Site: brandenburg
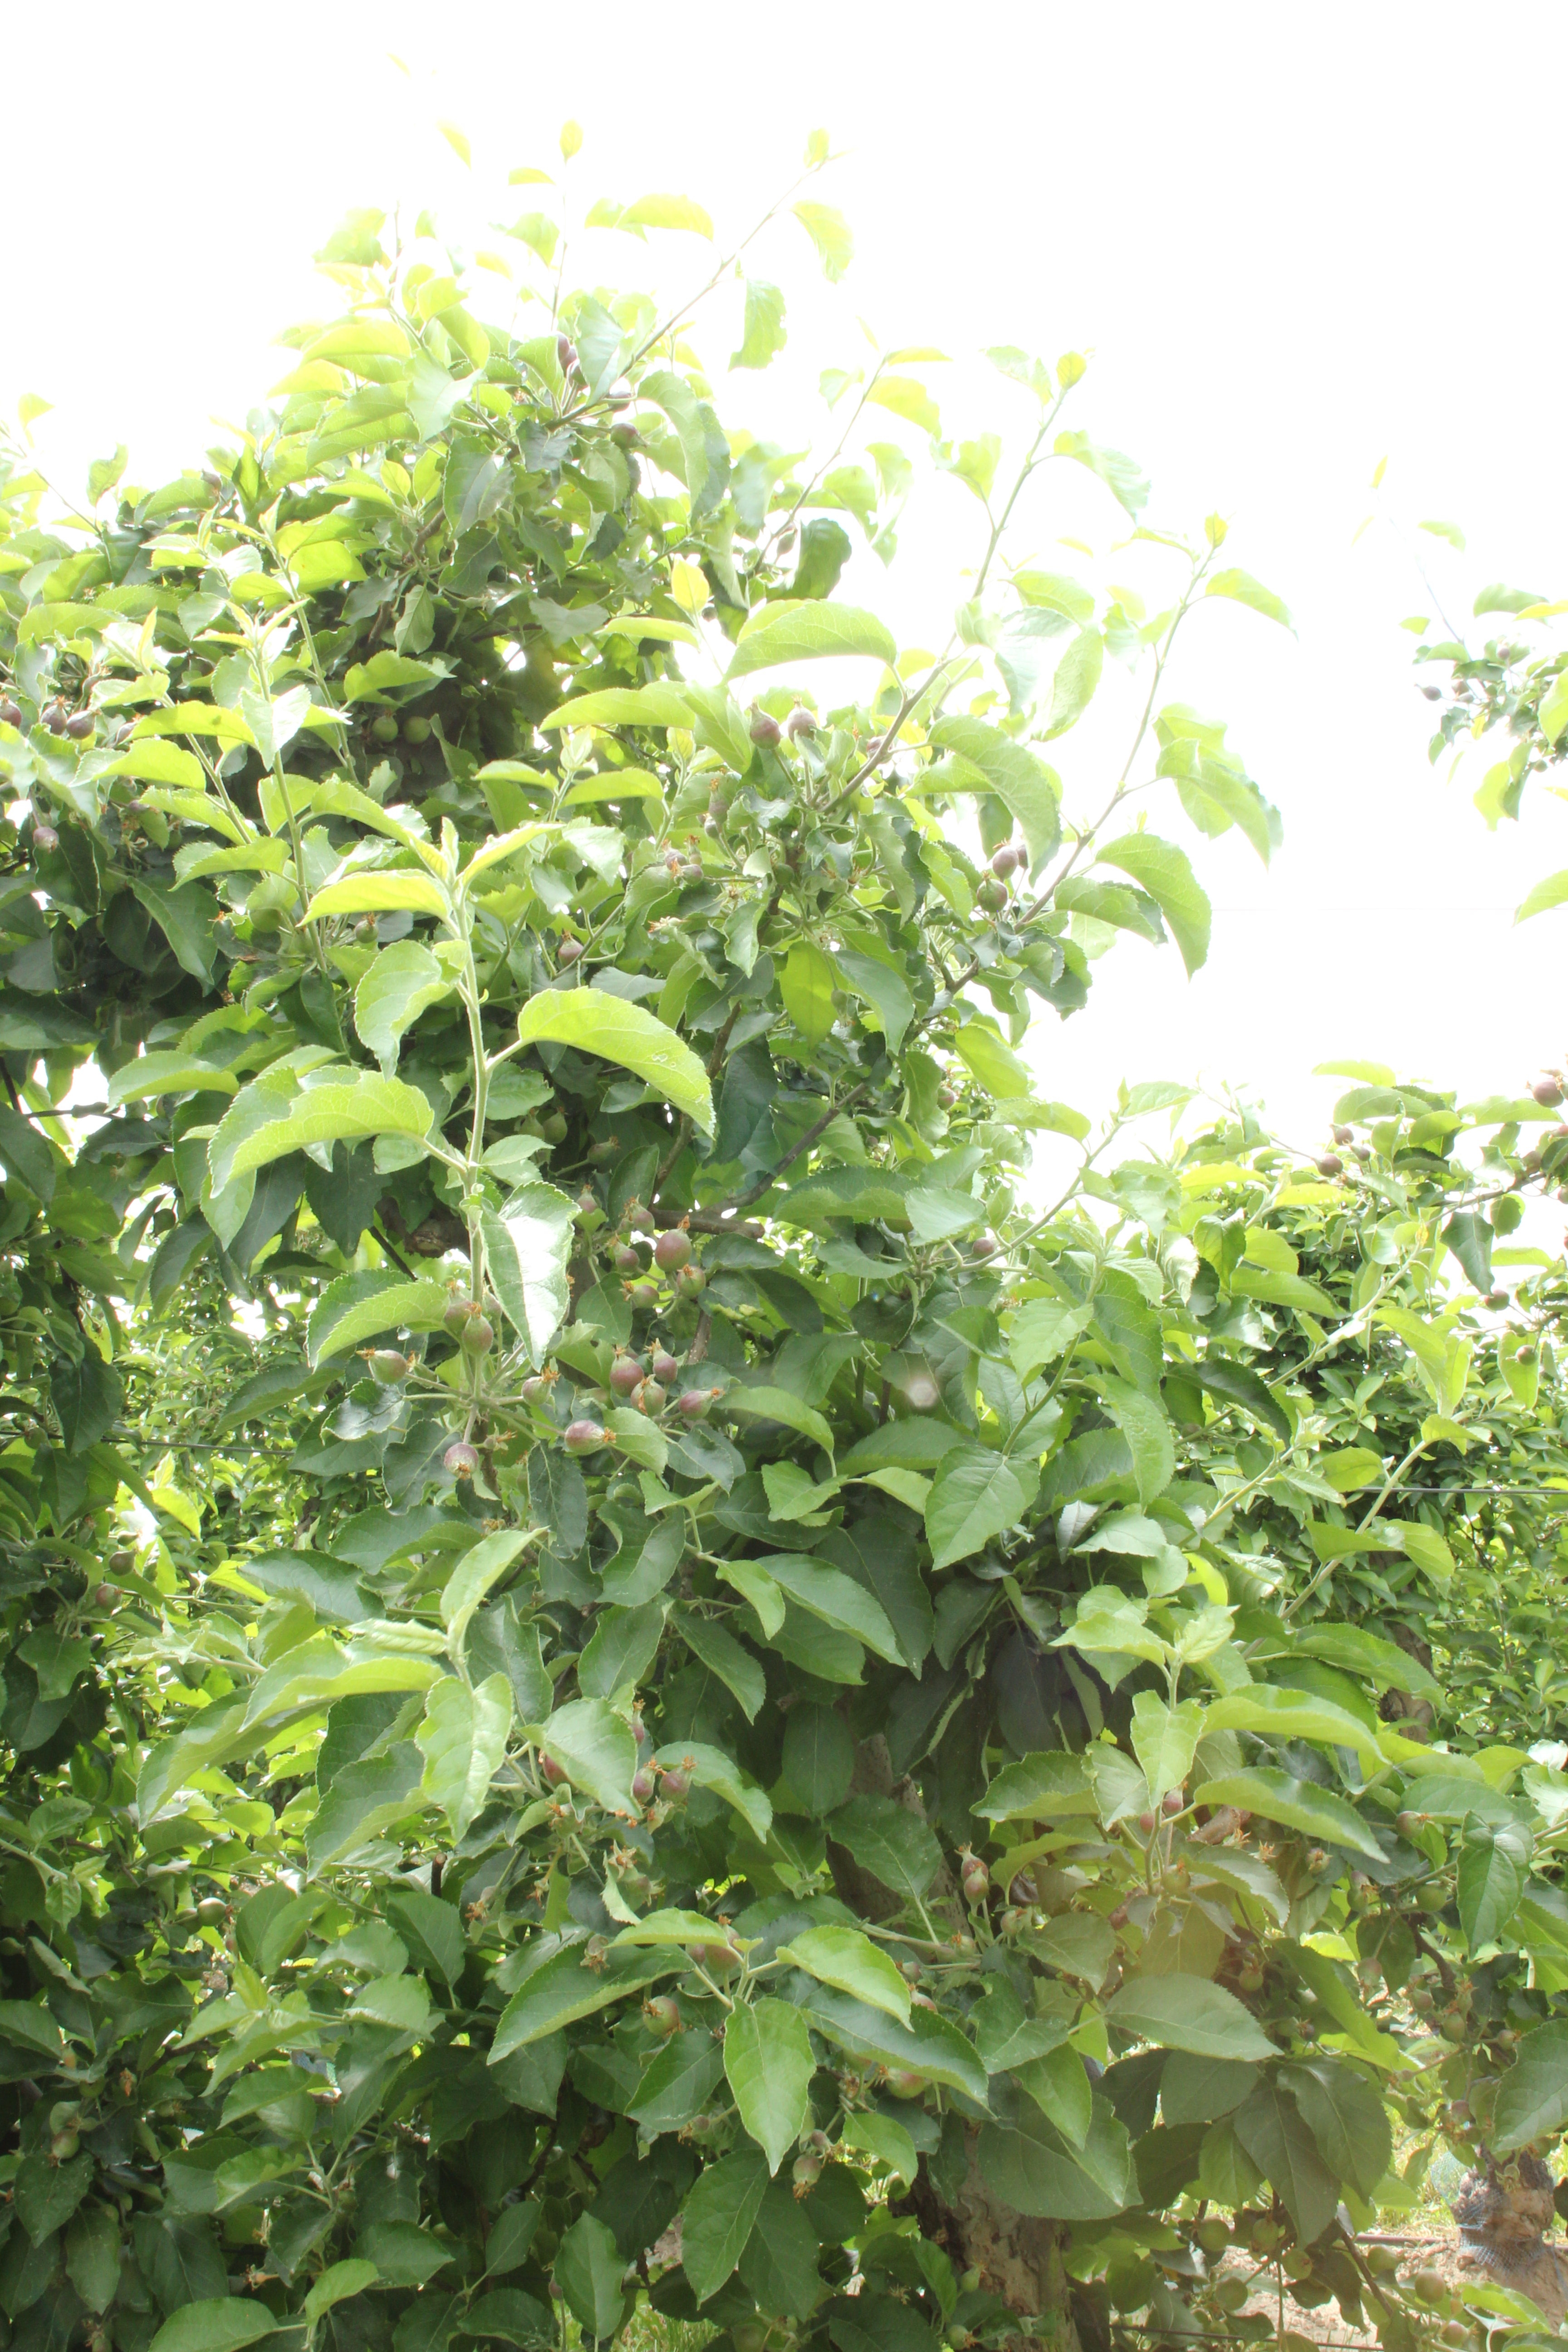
Growth stage (BBCH 72): Development of fruit